Giuseppe Ferrata

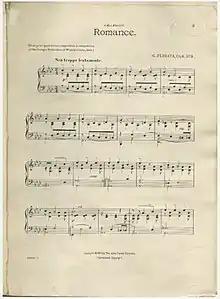
First page of the musical score for "Romance", a composition by Ferrata in 1901

Ferrata was born in Gradoli, Italy, to a family of small landowners. His parents were Paolo Ferrata and Lucia Ferrata (née Donati), and he was the oldest of nine children. As a small child in his hometown, his original intent was to become a Roman Catholic priest. His parents encouraged this, equipping him with a chapel in the home which he used to deliver homilies to neighbors' children. His uncle Domenico Ferrata already joined the priesthood and influenced his desire to become a priest.